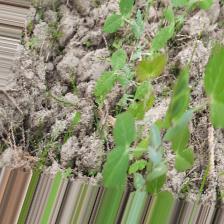
Label: Normal